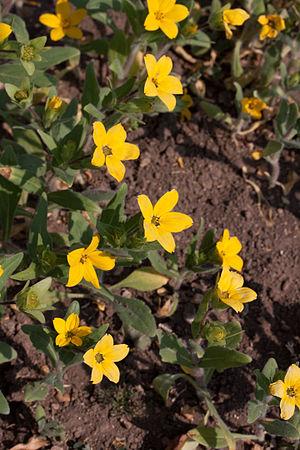
Floraison de Lindheimera texana - Jardin des Plantes - Paris
Lindheimera texana une espèce de plantes de la famille des Astéracées originaires d'Amérique du Nord.
Lindheimera est un genre de plantes de la famille des Astéracées originaires d'Amérique du Nord.